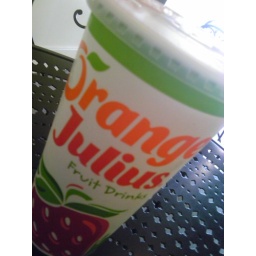
I have had orange julius in a while strawberry banana @ ward centers b4 i start work @ 3pm